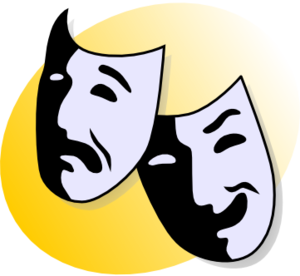
Symbole de Paris et de la France, monument populaire, la tour Eiffel a fait l'objet de nombreuses représentations artistiques sous divers supports : peintures, photographies, films, séries, téléfilms, documentaires, écrits littéraires, etc.